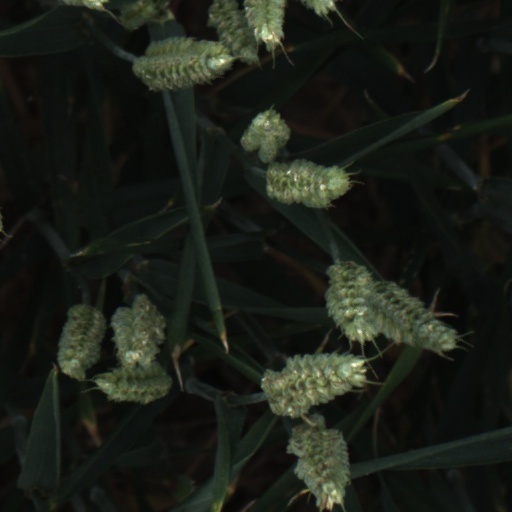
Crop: wheat